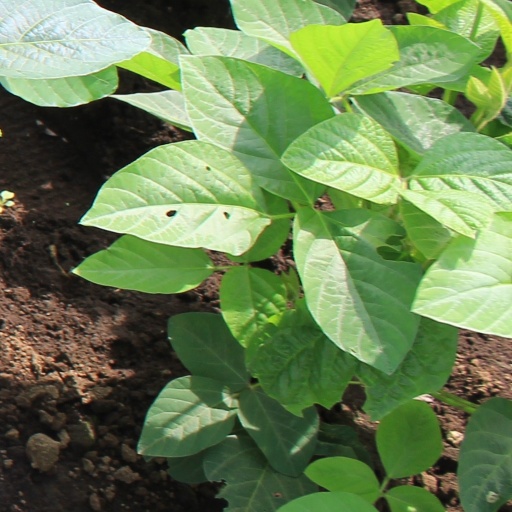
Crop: soybean